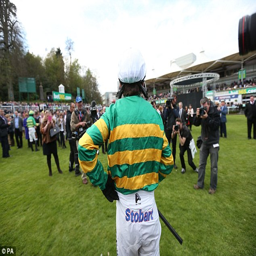
was hounded by photographers as he walked out for his last - ever race on saturday